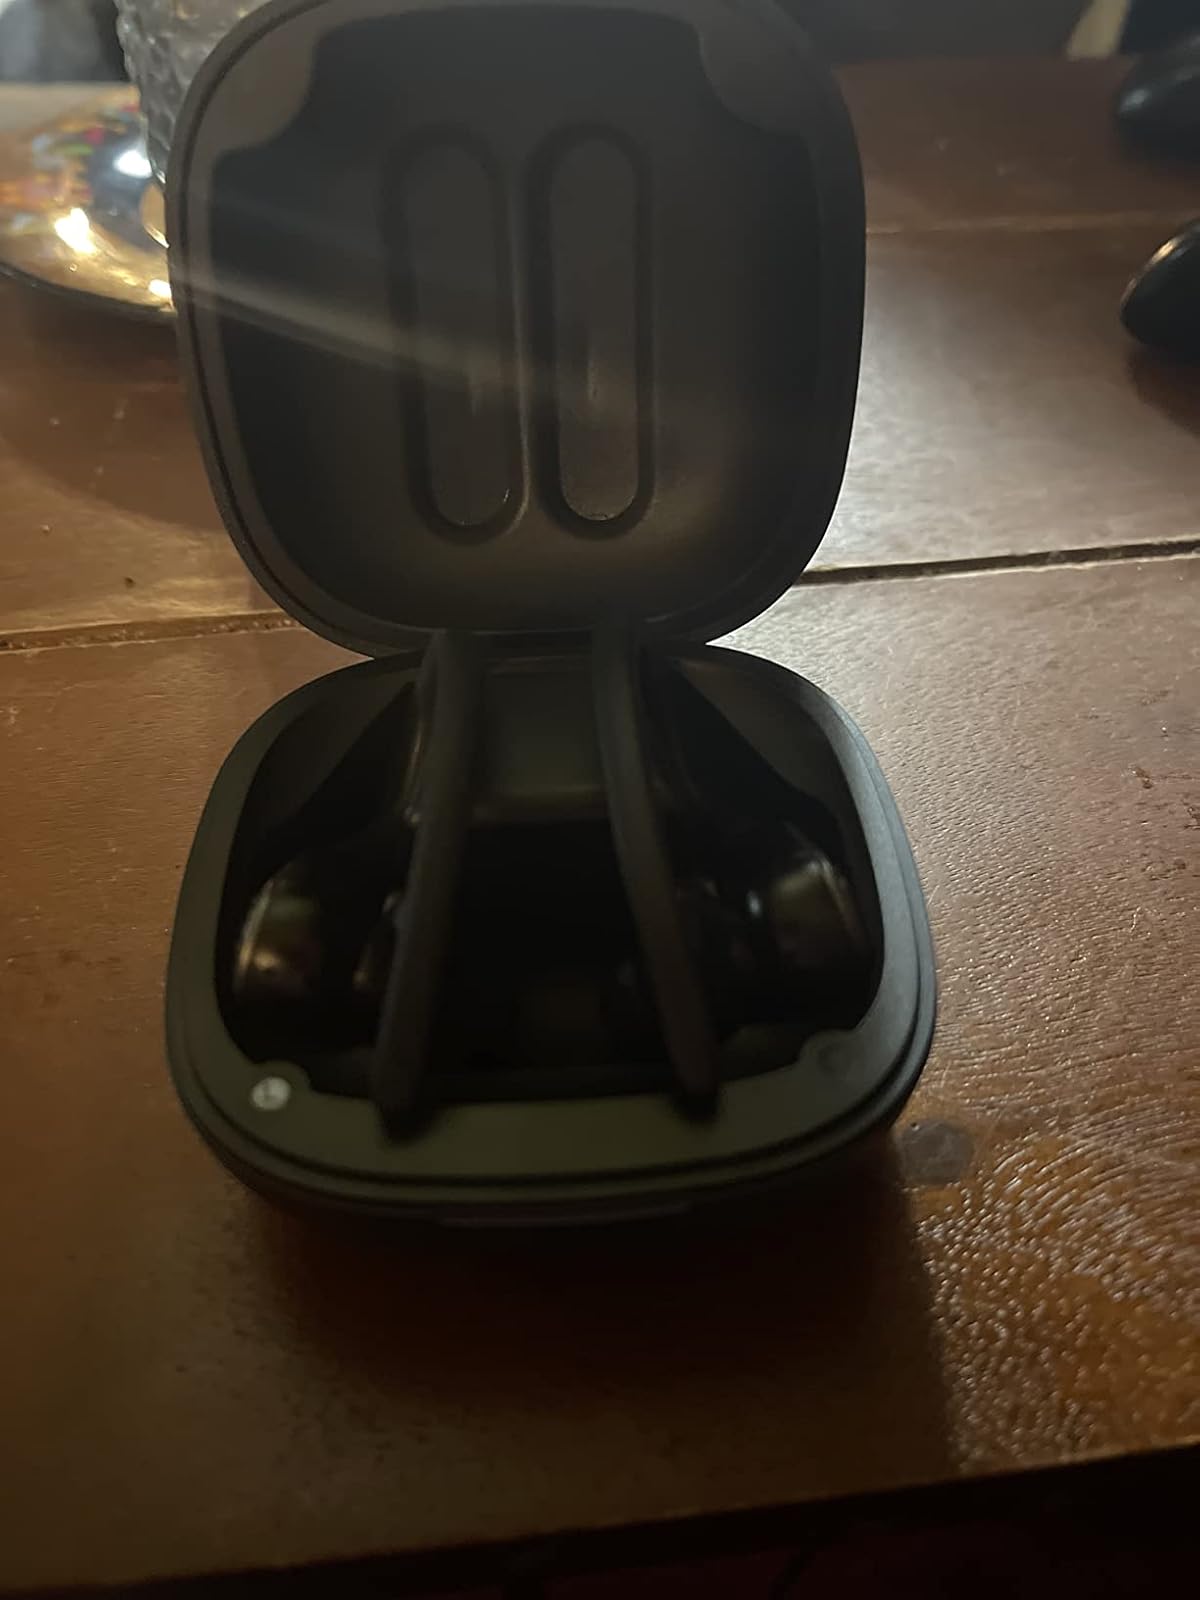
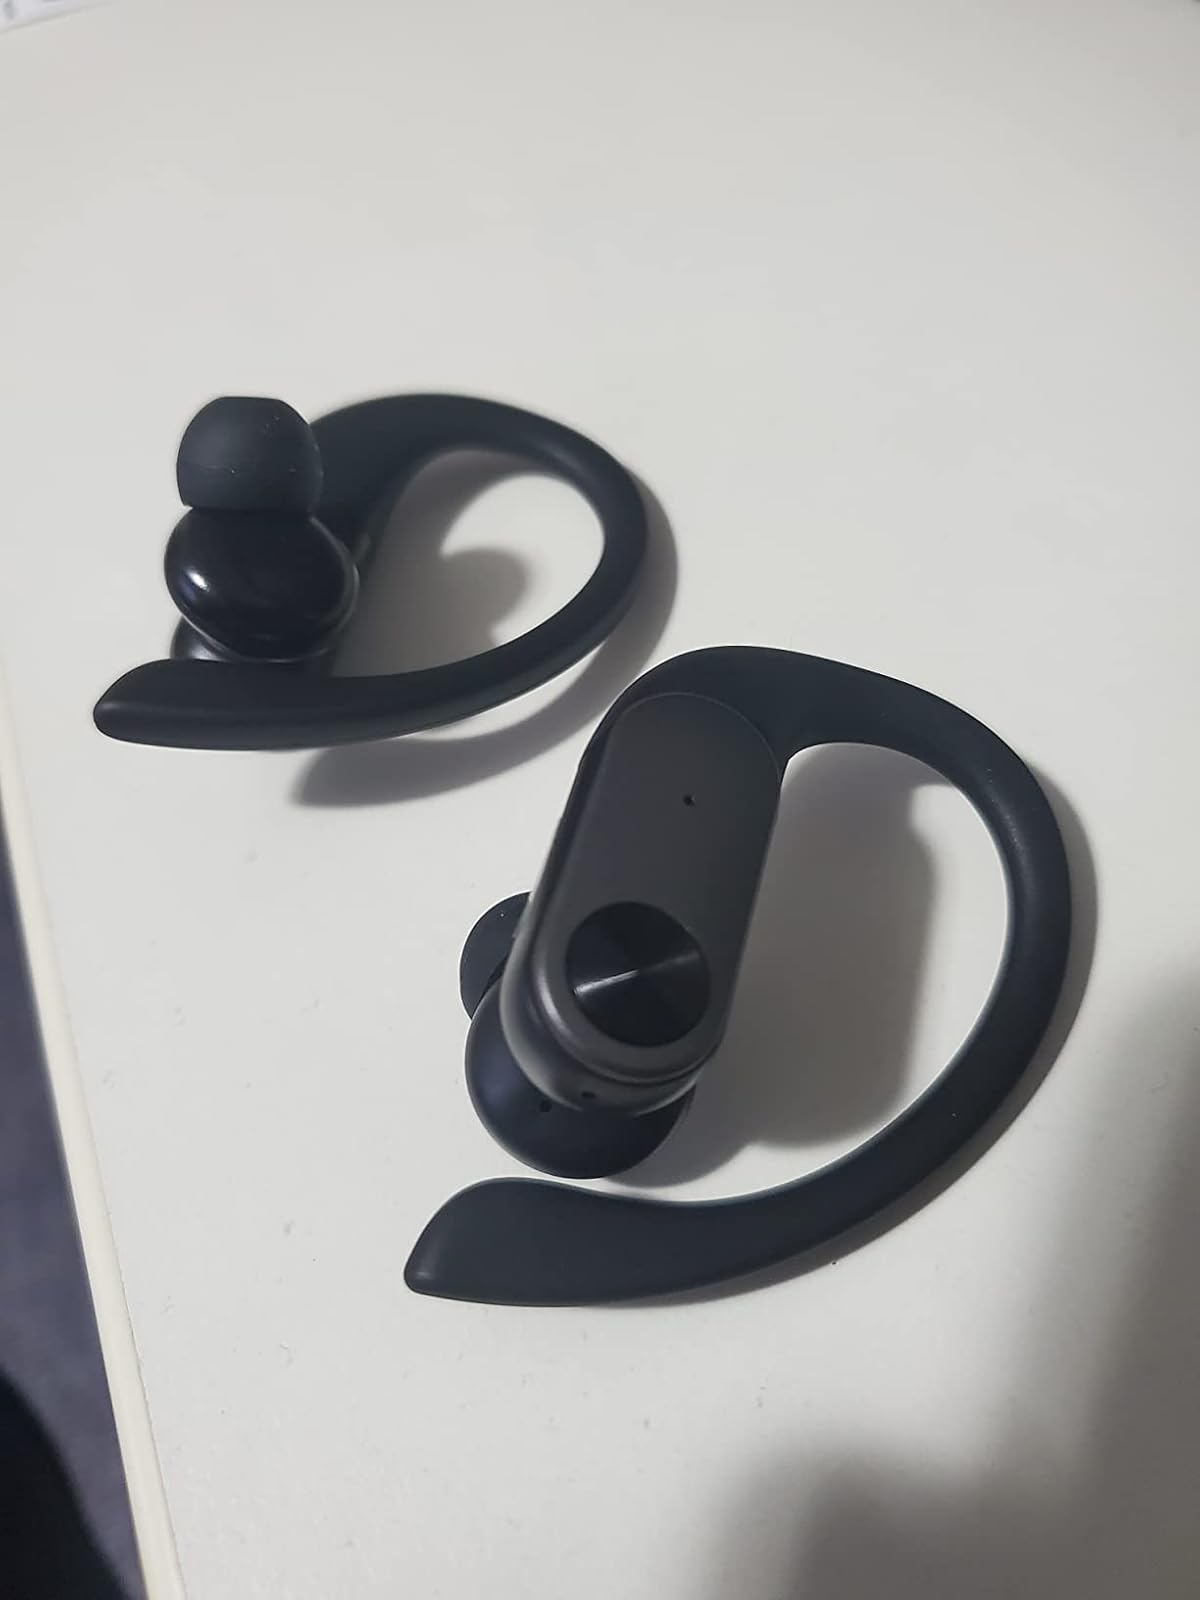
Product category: earbuds
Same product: yes